Newport city centre

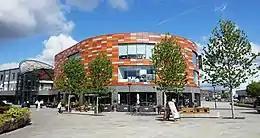
Friars Walk

Many of the non-retail city centre businesses are located on Bridge Street. In 2014 Admiral Insurance opened a large newly constructed office opposite Newport railway station.